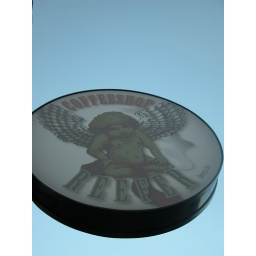
Coffeshop in the blue sky